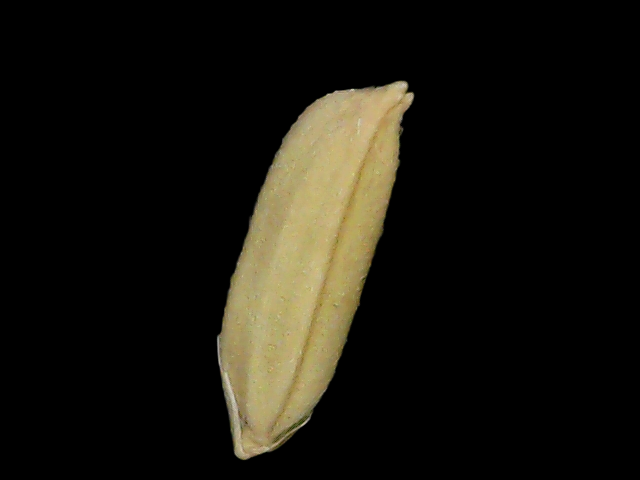
Rice variety: Br23